Theories about Stonehenge

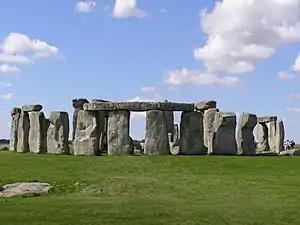
Stonehenge in 2007

Stonehenge has been the subject of many theories about its origin, ranging from the academic worlds of archaeology to explanations from mythology and the paranormal.